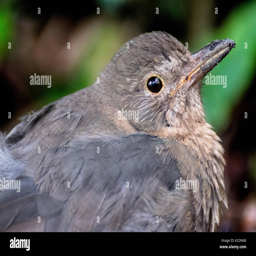
baby black bird in the garden